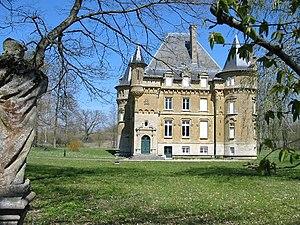
Château de Charmois
Mouzay est une commune française située dans le département de la Meuse, en région Grand Est.
Cet article recense les monuments historiques de la Meuse, en France.